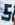
Number: 5